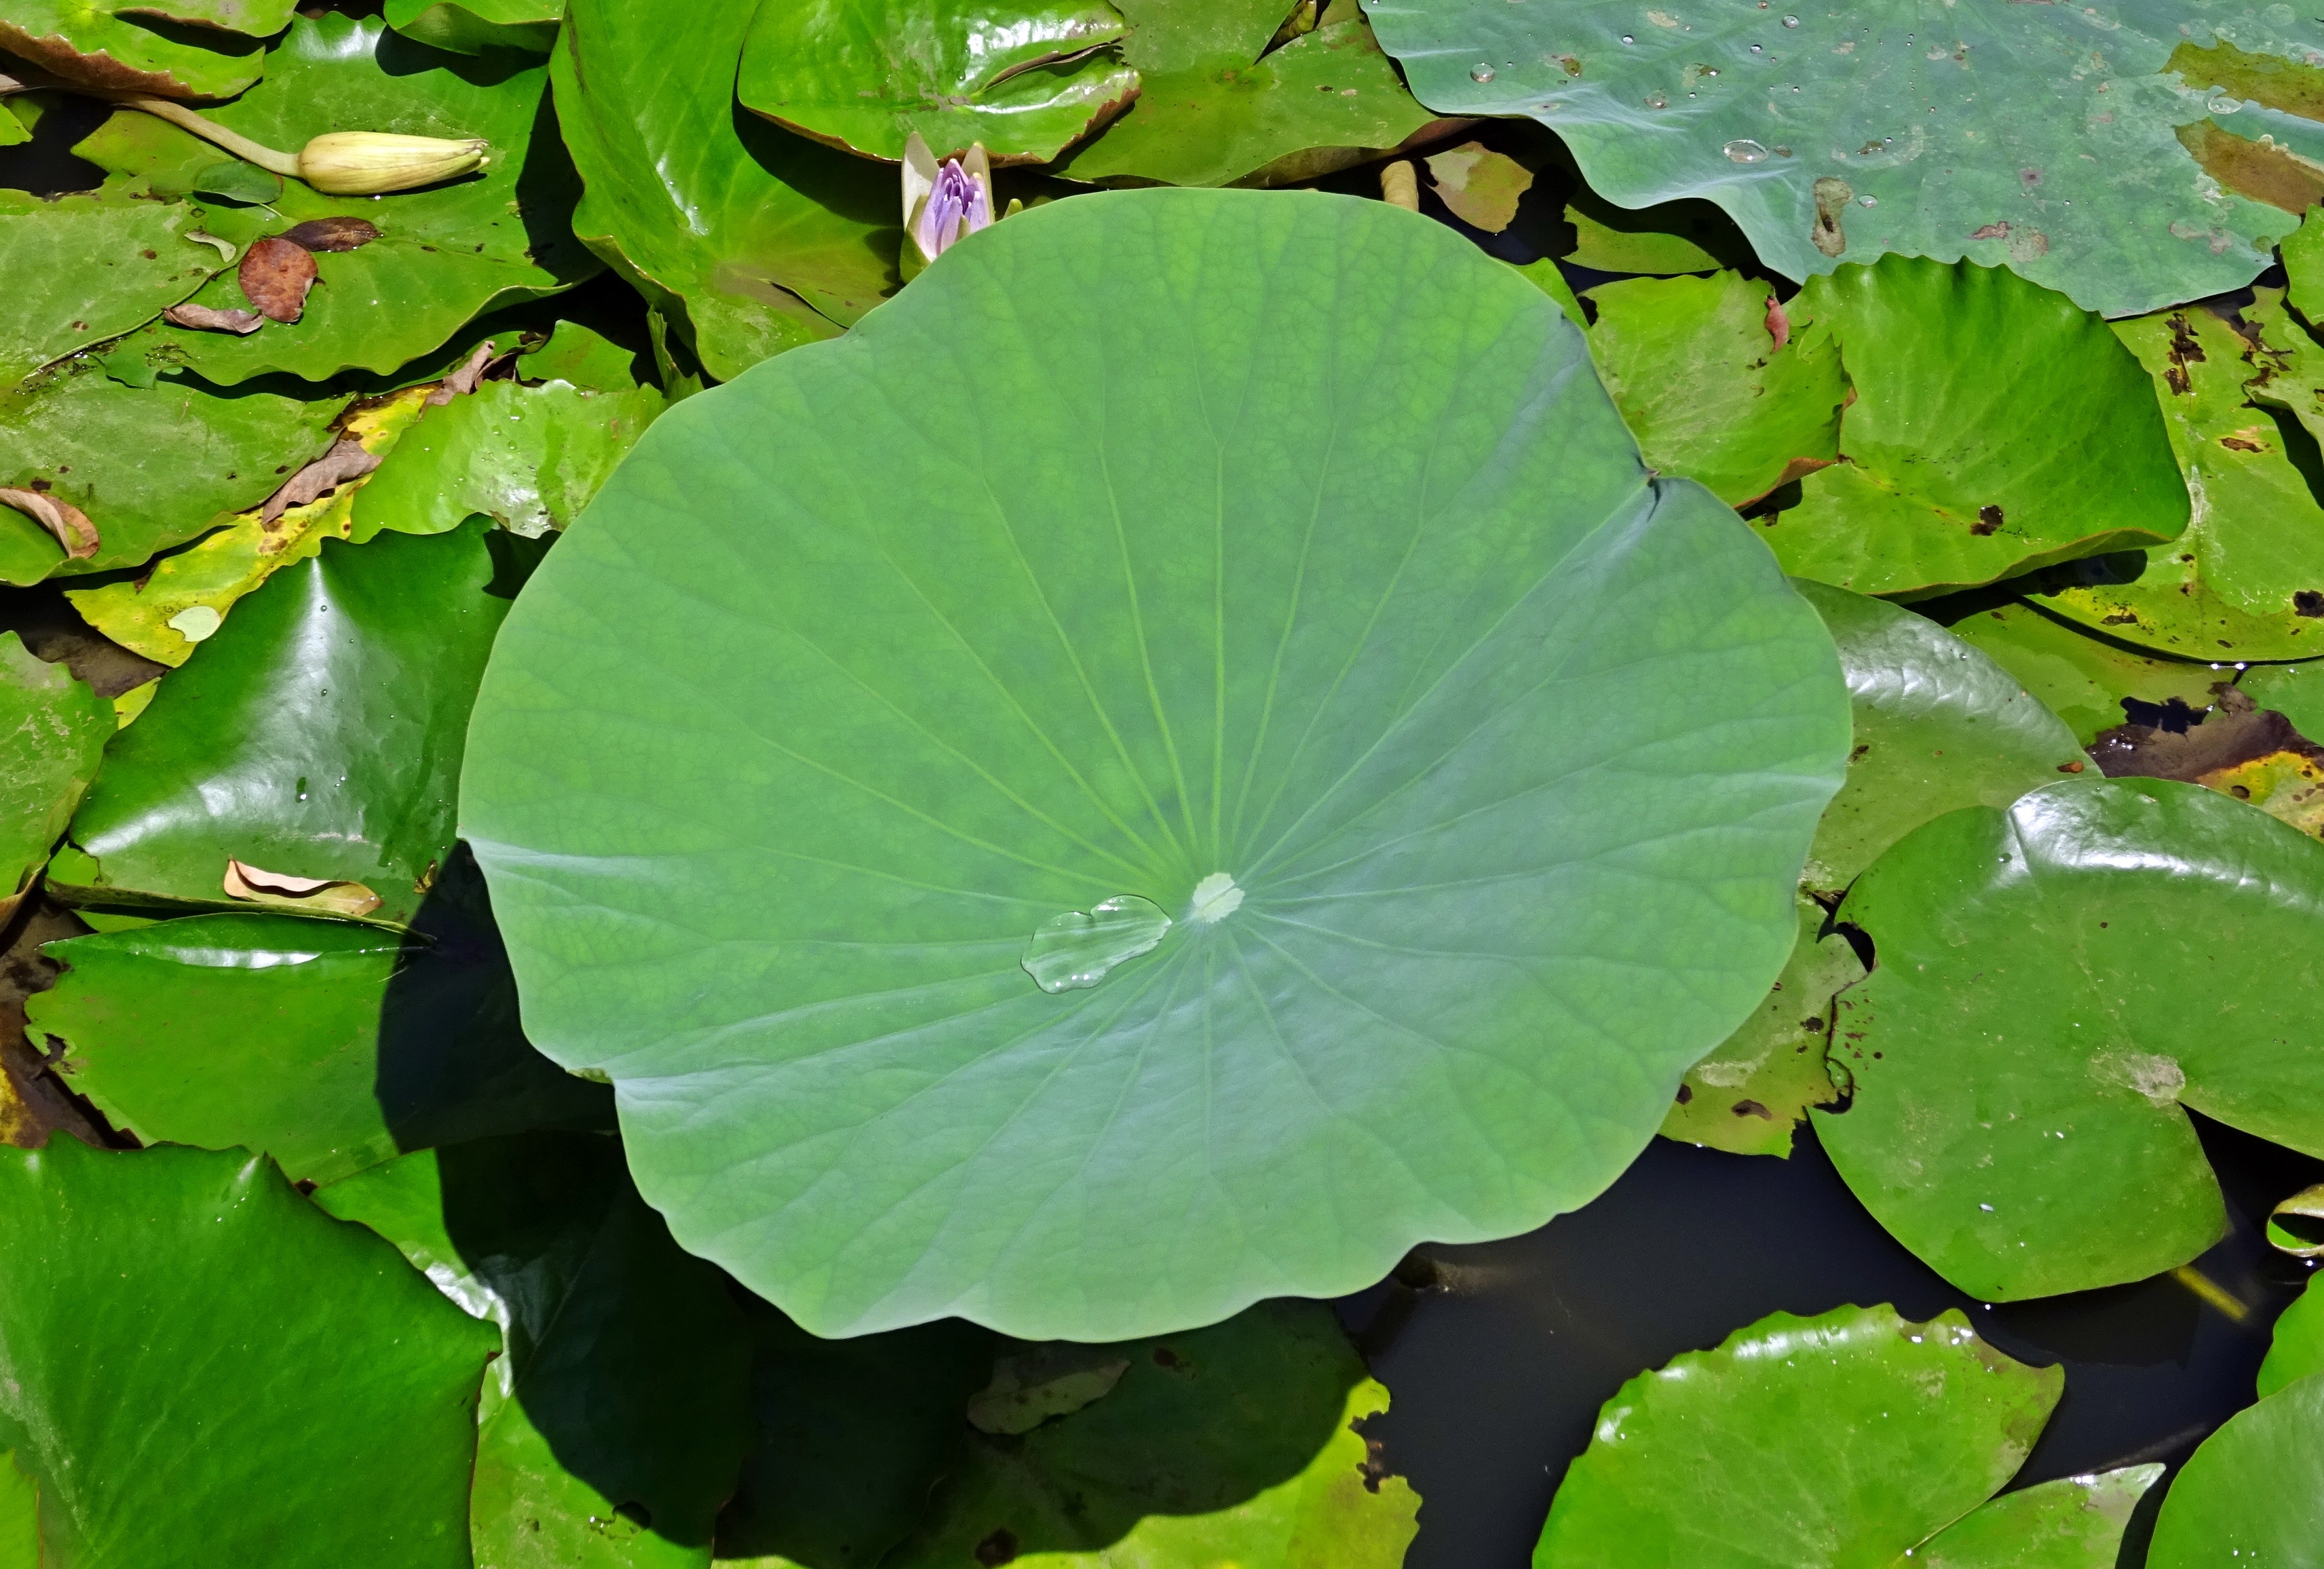
nature, droplet, plant, water drop, leaf, flower, pond, green, tropical, botany, aquatic, garden, sacred lotus, aquatic plant, dharwad, flora, lotus, india, lotus leaf, flowering plant, maidenhair tree, annual plant, land plant, lotus family, centella